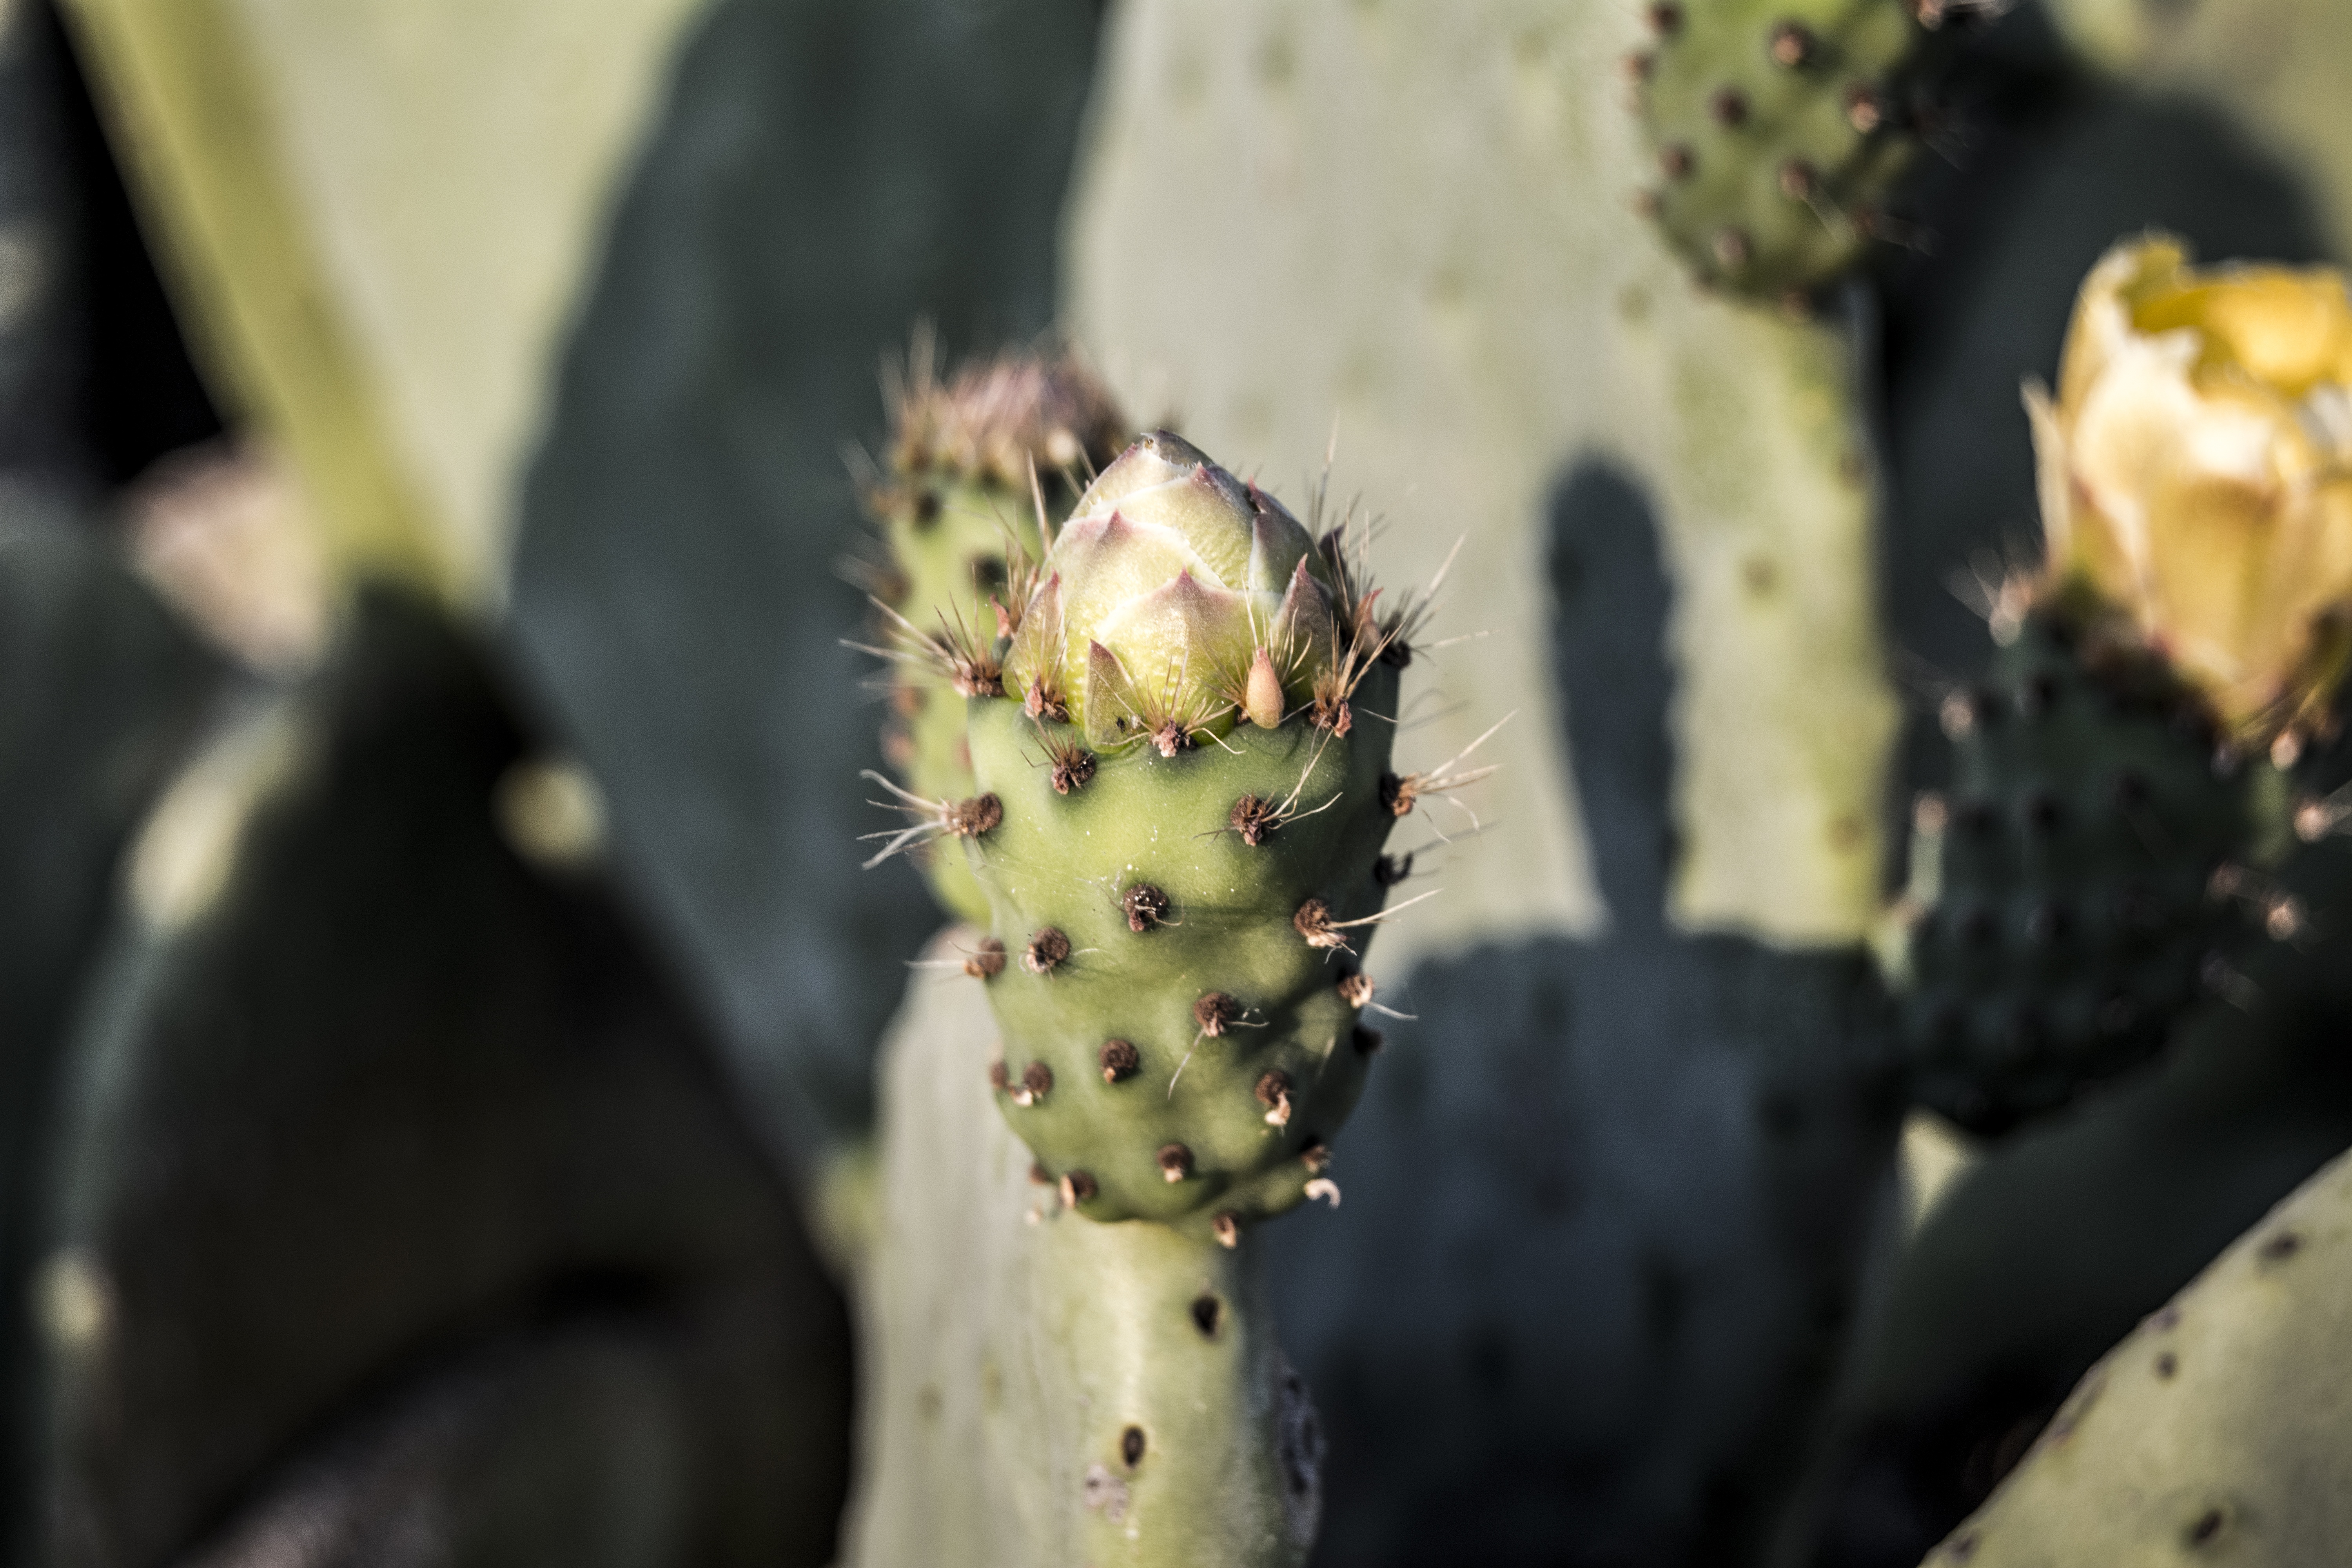
tree, nature, cactus, plant, fruit, flower, produce, botany, flora, still life, fauna, close up, seeds, figs, caryophyllales, macro photography, flowering plant, prickly pear, plant stem, land plant, thorns spines and prickles, hedgehog cactus, nopal, barbary fig